University of Minnesota Old Campus Historic District

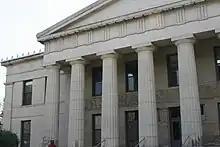
Burton Hall

Originally built as Medical Hall, it contained the University's Medical School. In 1906, it was renamed as Millard Hall after the Medical School's first dean, Perry Millard, who passed away the same year. In 1912, the Medical School relocated and the College of Pharmacy took its place the next year. The building became known as Pharmacy Hall until being officially renamed as Wulling Hall in 1942, after the College's first dean, Frederick J. Wulling. The College of Pharmacy moved to Appleby Hall in 1960. Today, Wulling Hall houses some offices belonging to the College of Education and Human Development, specifically the Office of Teacher Education.